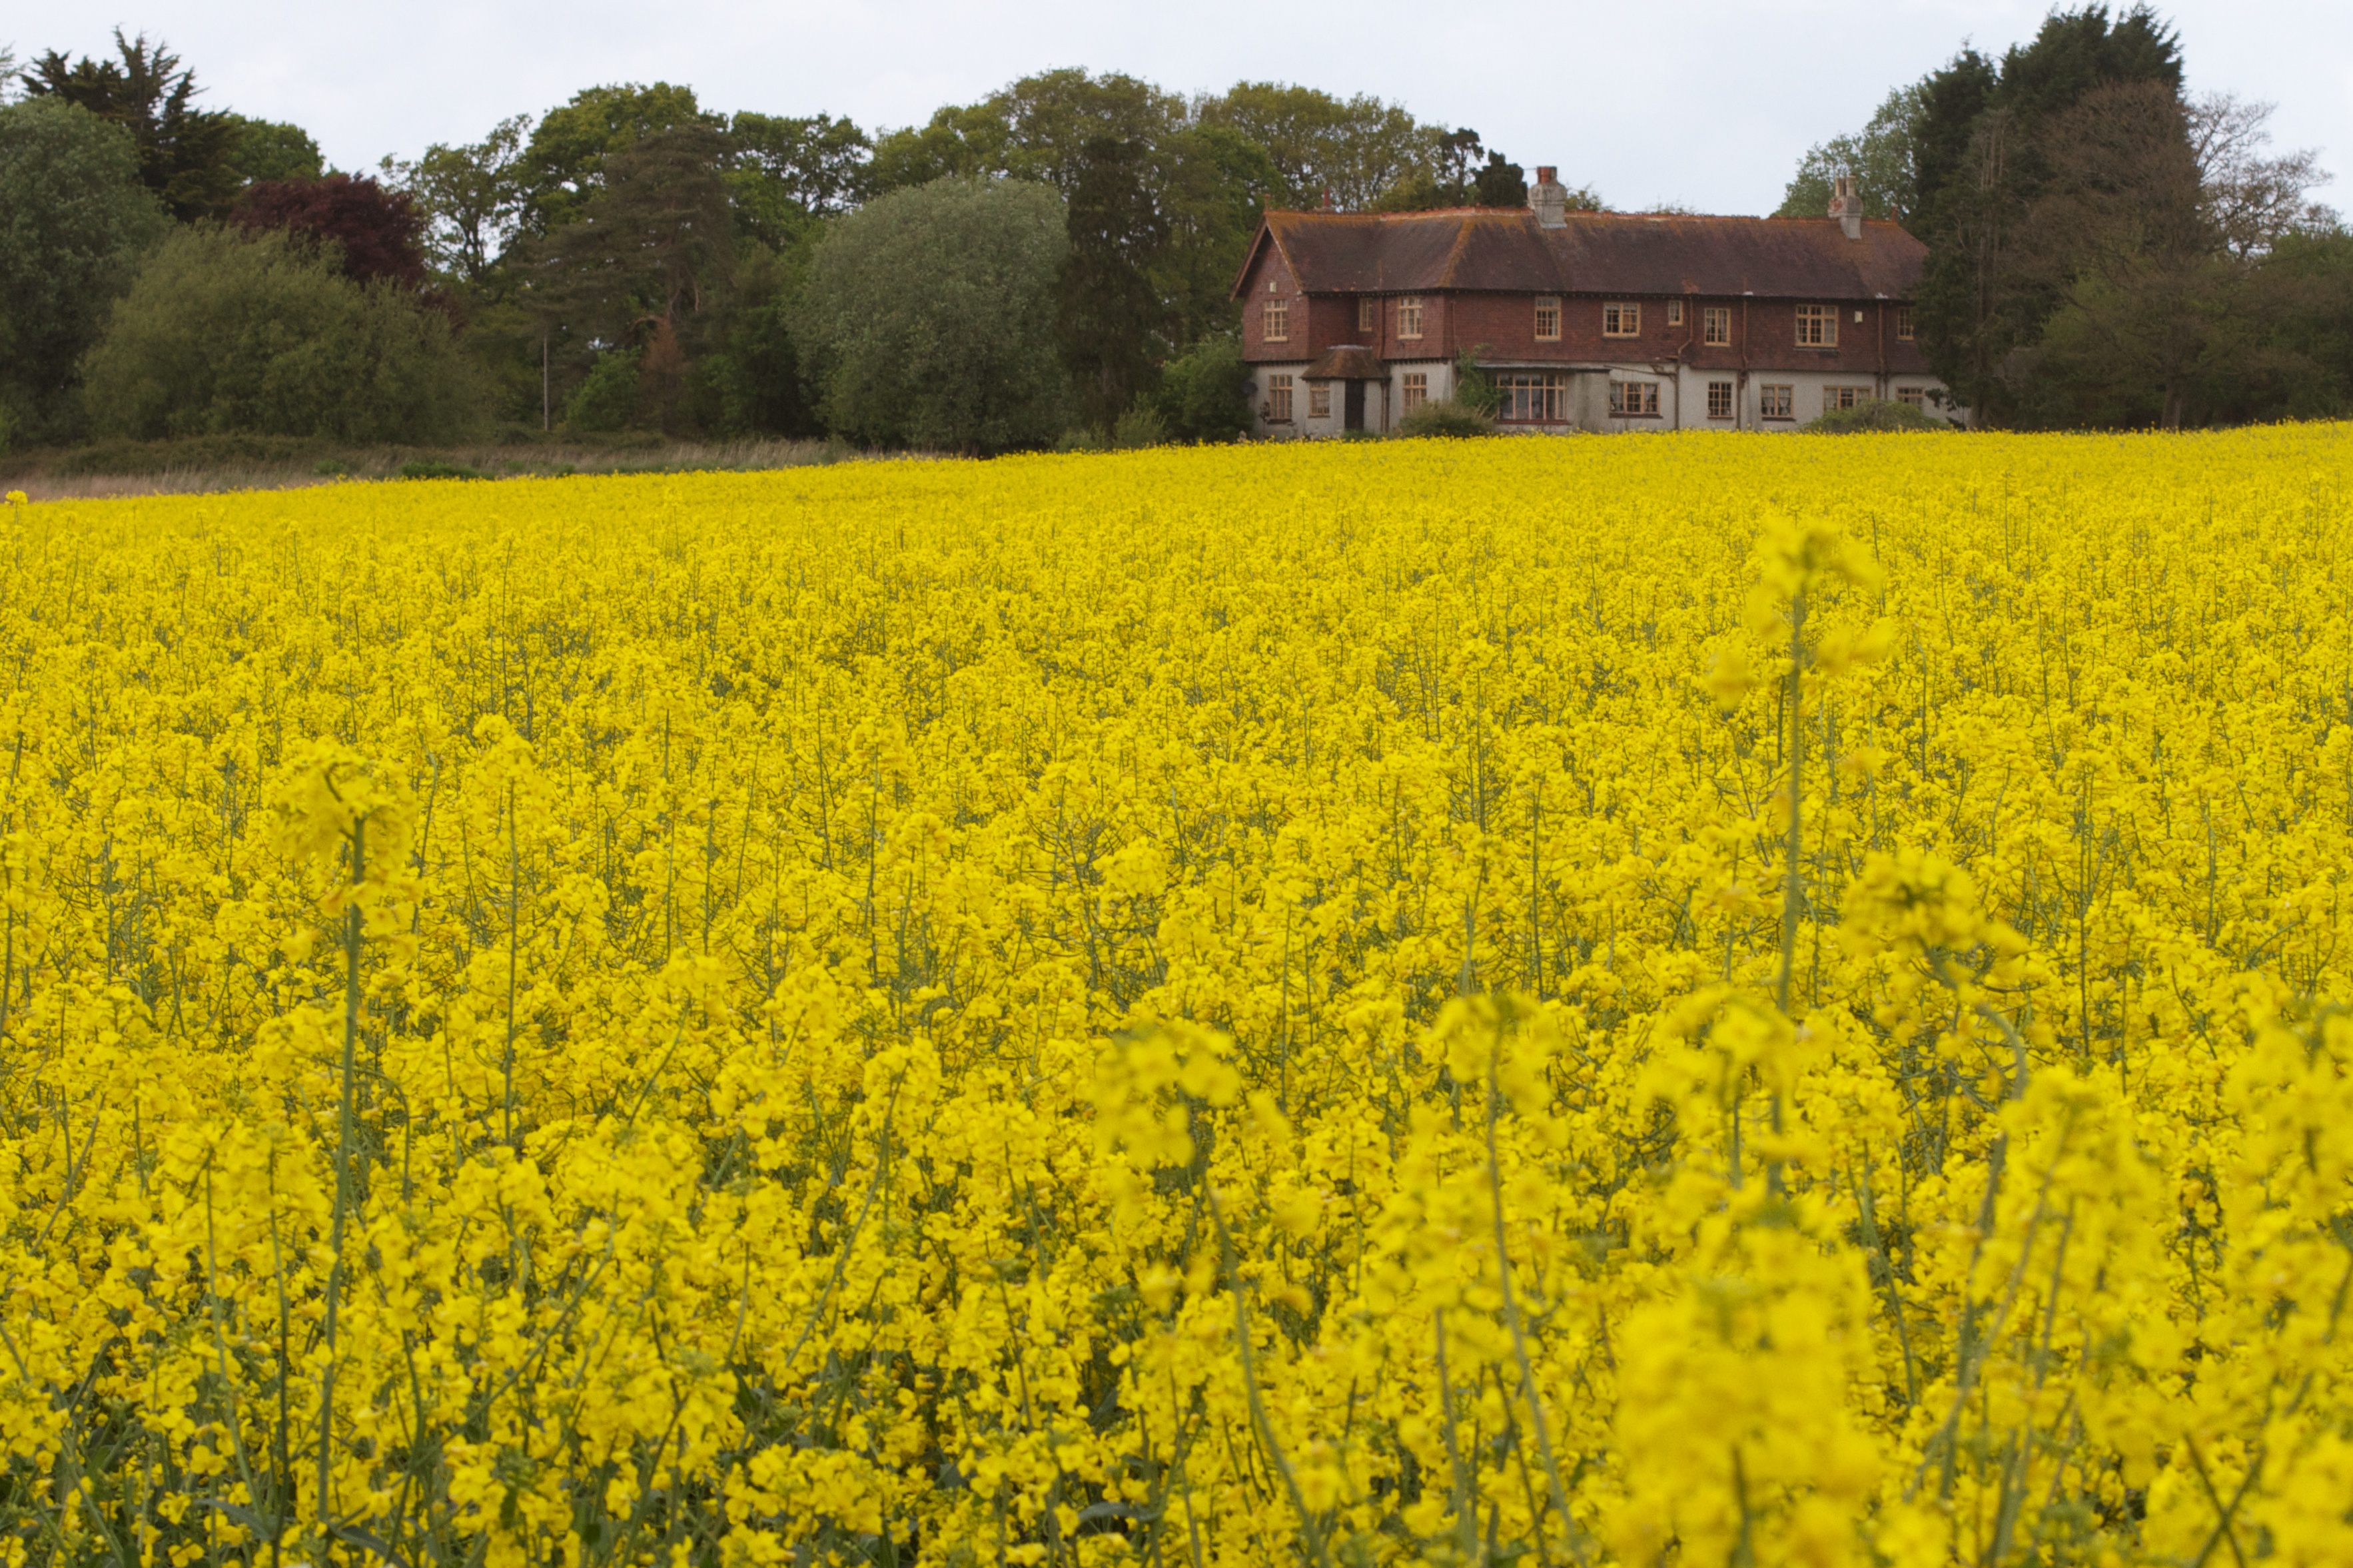
plant, field, meadow, prairie, flower, food, produce, vegetable, crop, agriculture, rapeseed, canola, mustard, brassica, flowering plant, grass family, land plant, mustard plant, mustard and cabbage family, brassica rapa